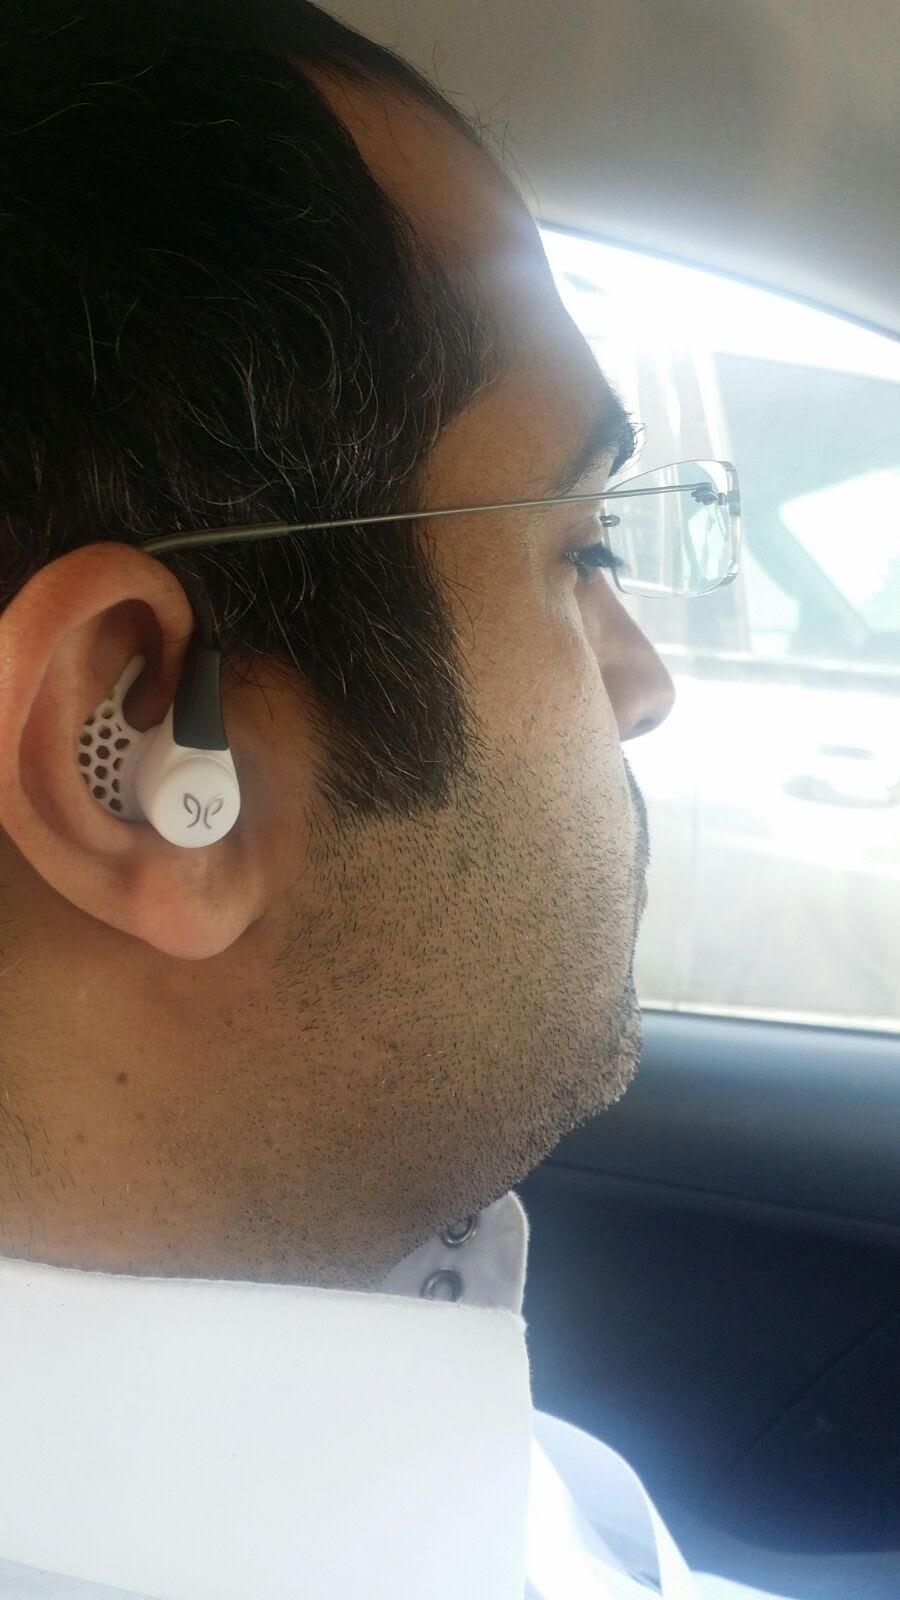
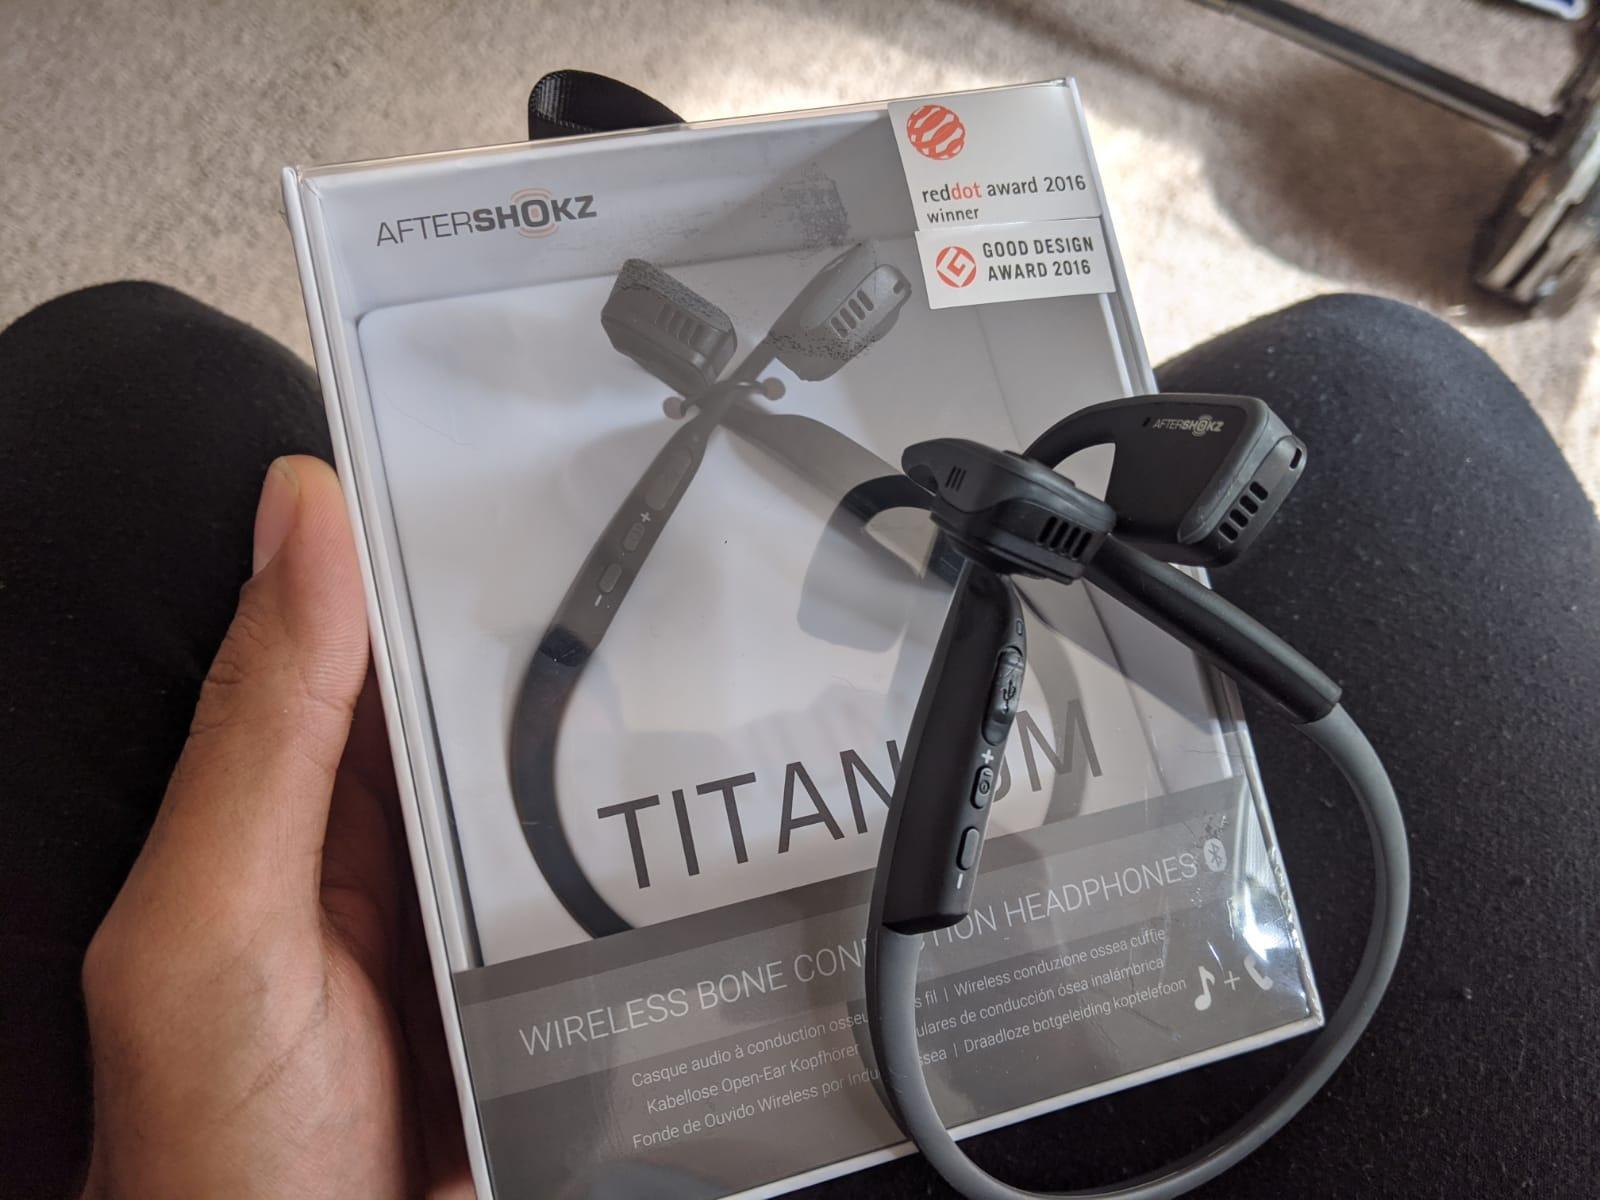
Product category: headphones
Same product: no